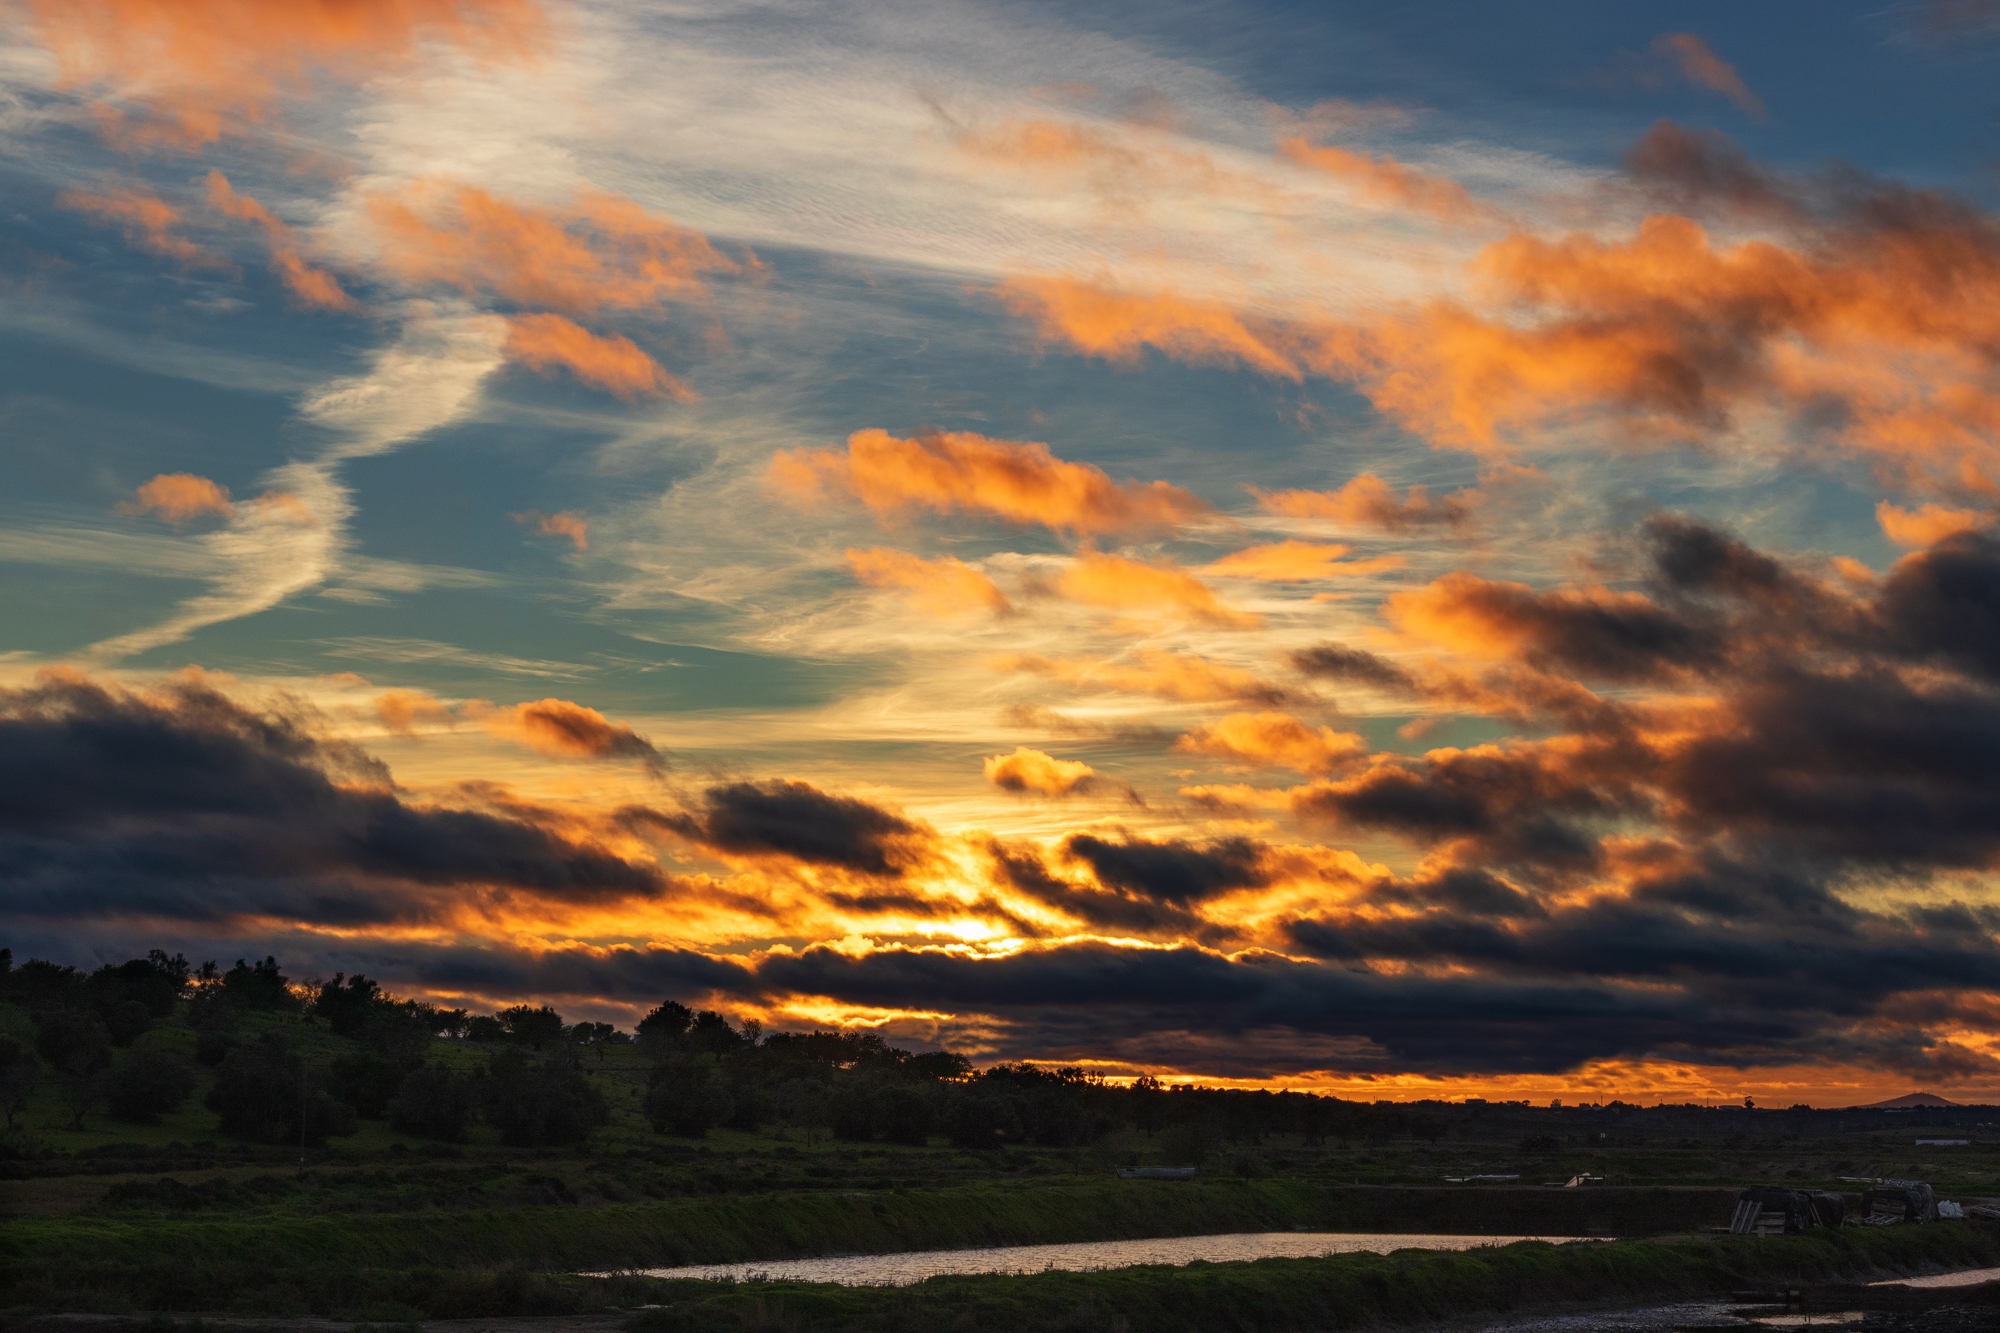
sunset, sky, cloud, orange, landscape, dusk, amber, sunrise, evening, afterglow, sunlight, red sky at morning, geological phenomenon, dawn, riparian zone, wetland